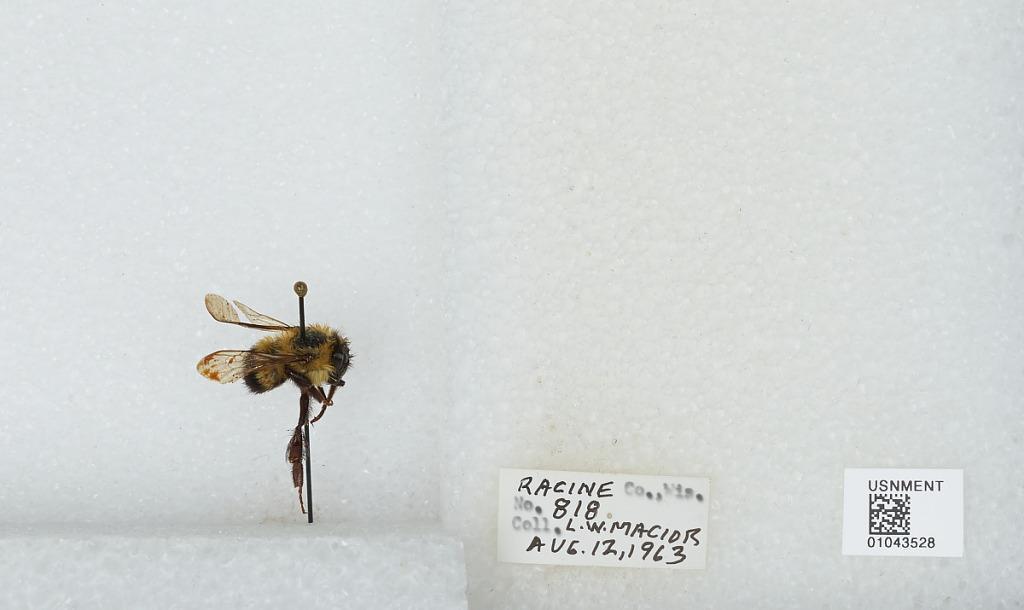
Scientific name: Bombus (Bombus) affinis Cresson
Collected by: L. Macior
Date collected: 1963-8-12
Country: United States
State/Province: Wisconsin
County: Racine
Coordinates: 42.78, -87.76